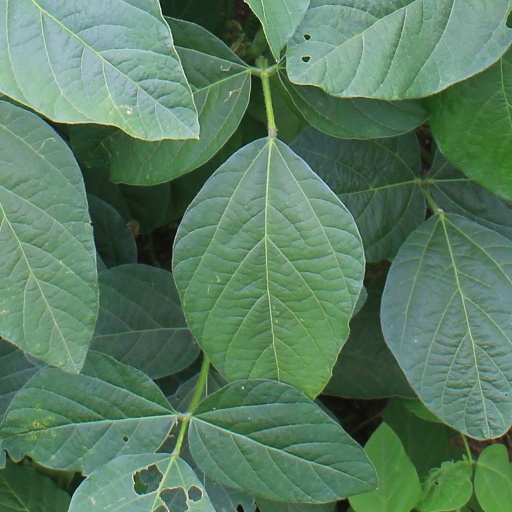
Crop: soybean